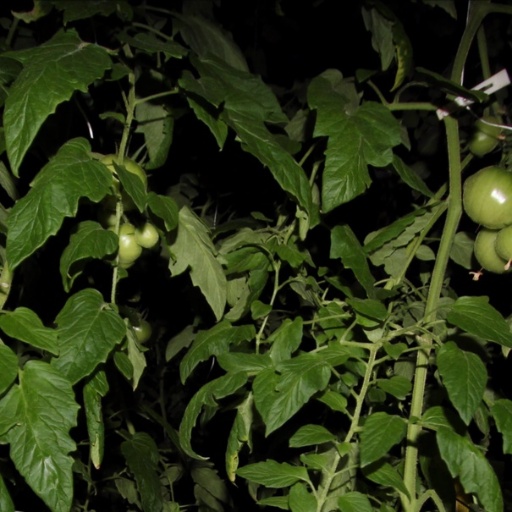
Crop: tomato